Soldiers Three (radio serial)

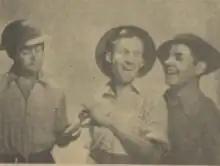
(L-R) Hal Lashwood, Eddie Finn, Lloyd Berrell ABC Weekly 9 Jan 1943

Soldiers Three is a 1943 Australian radio serial by Edmund Barclay. It was commissioned for the Australian war effort to emphasise the contribution of Australian soldiers.